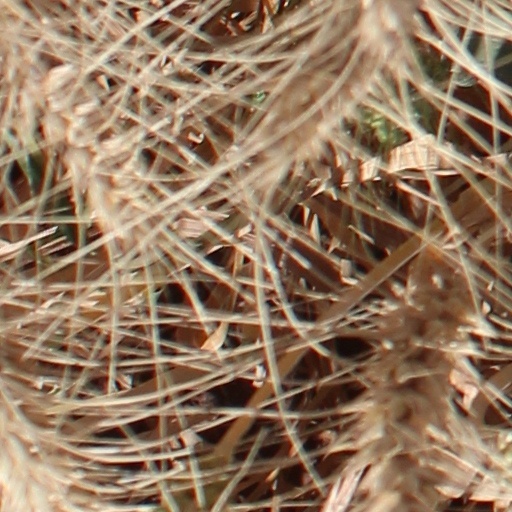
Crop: wheat